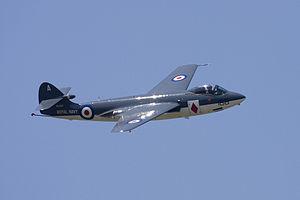
La liste des avions classés de première génération couvre les premières tentatives d'avions militaires utilisant des moteurs à réaction lors de la Seconde Guerre mondiale aux capacités opérationnelles limitées, aux premiers avions de combats matures tel que le F-86 utilisé durant la guerre de Corée.